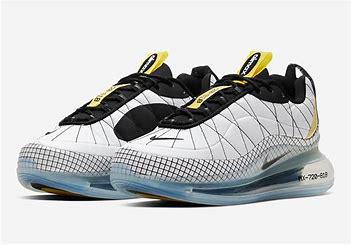
Brand: Nike
Model: MX 720 818